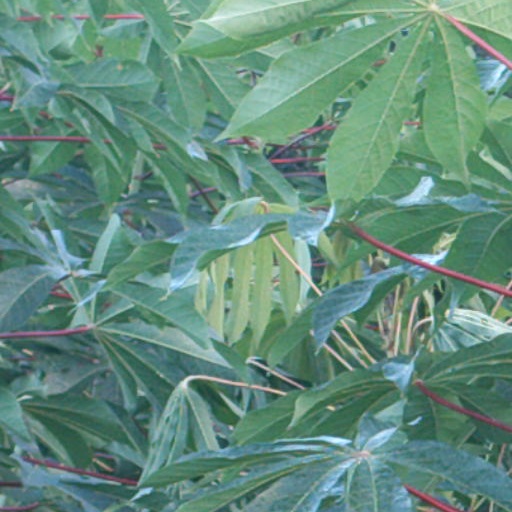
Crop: cassava